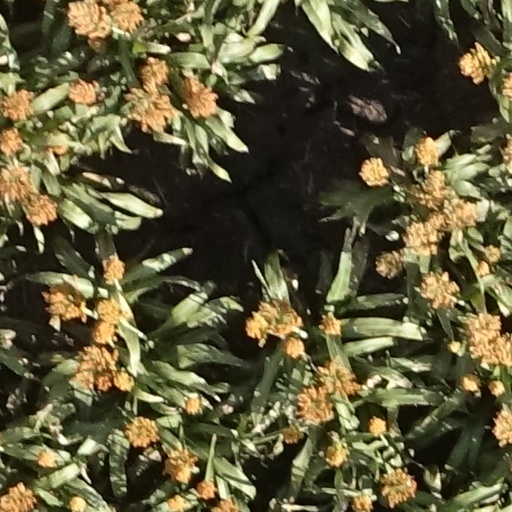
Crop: sorghum